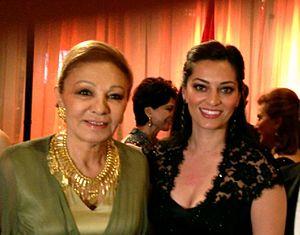
Farah Pahlavi, née Diba le 14 octobre 1938 à Téhéran, a été la troisième et dernière épouse de Mohammad Reza Pahlavi, chah d'Iran, de 1959 à 1980. D'abord reine, elle est faite impératrice en 1967, titre qu'elle va porter officiellement jusqu'au renversement de la monarchie en 1979.